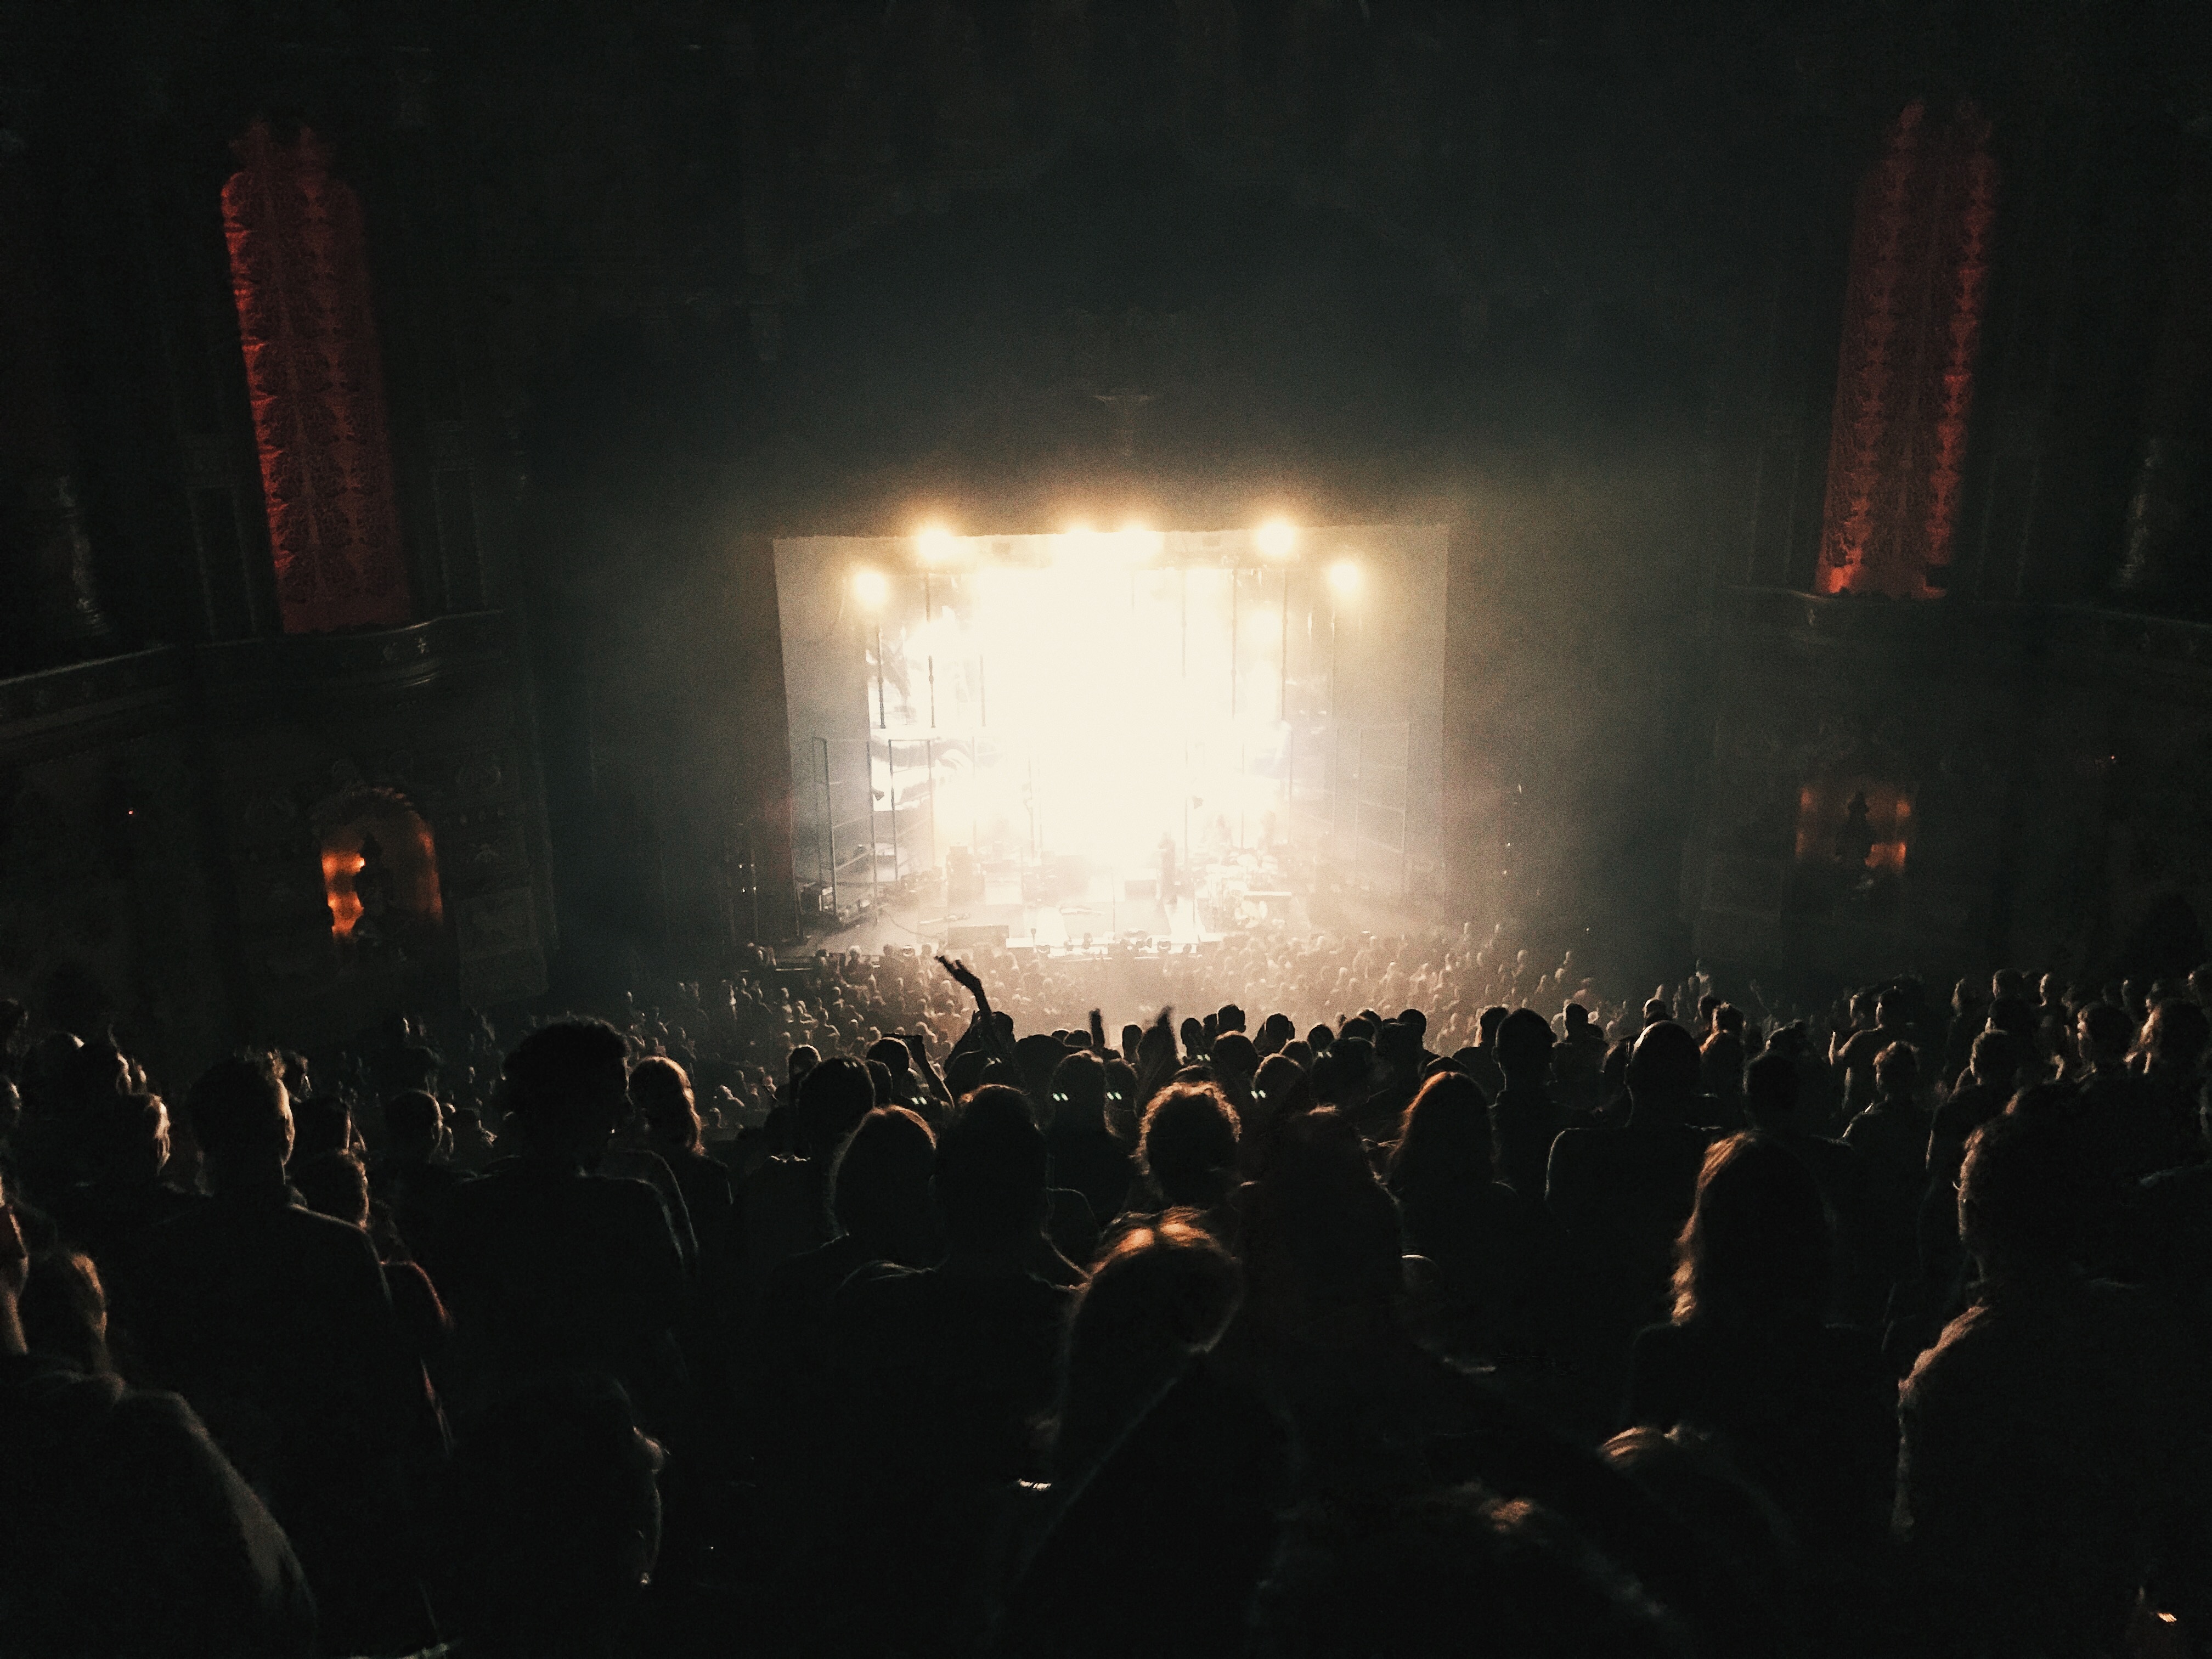
man, music, group, people, woman, crowd, dark, concert, singer, band, audience, darkness, musician, battle, festival, lights, stage, performance, singing, backlit, rally, entertainment, spectators, performing arts, sports fan, rock concert, spotlights, musical theatre, high angle shot